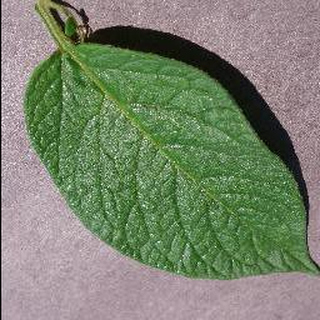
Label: healthy_potato